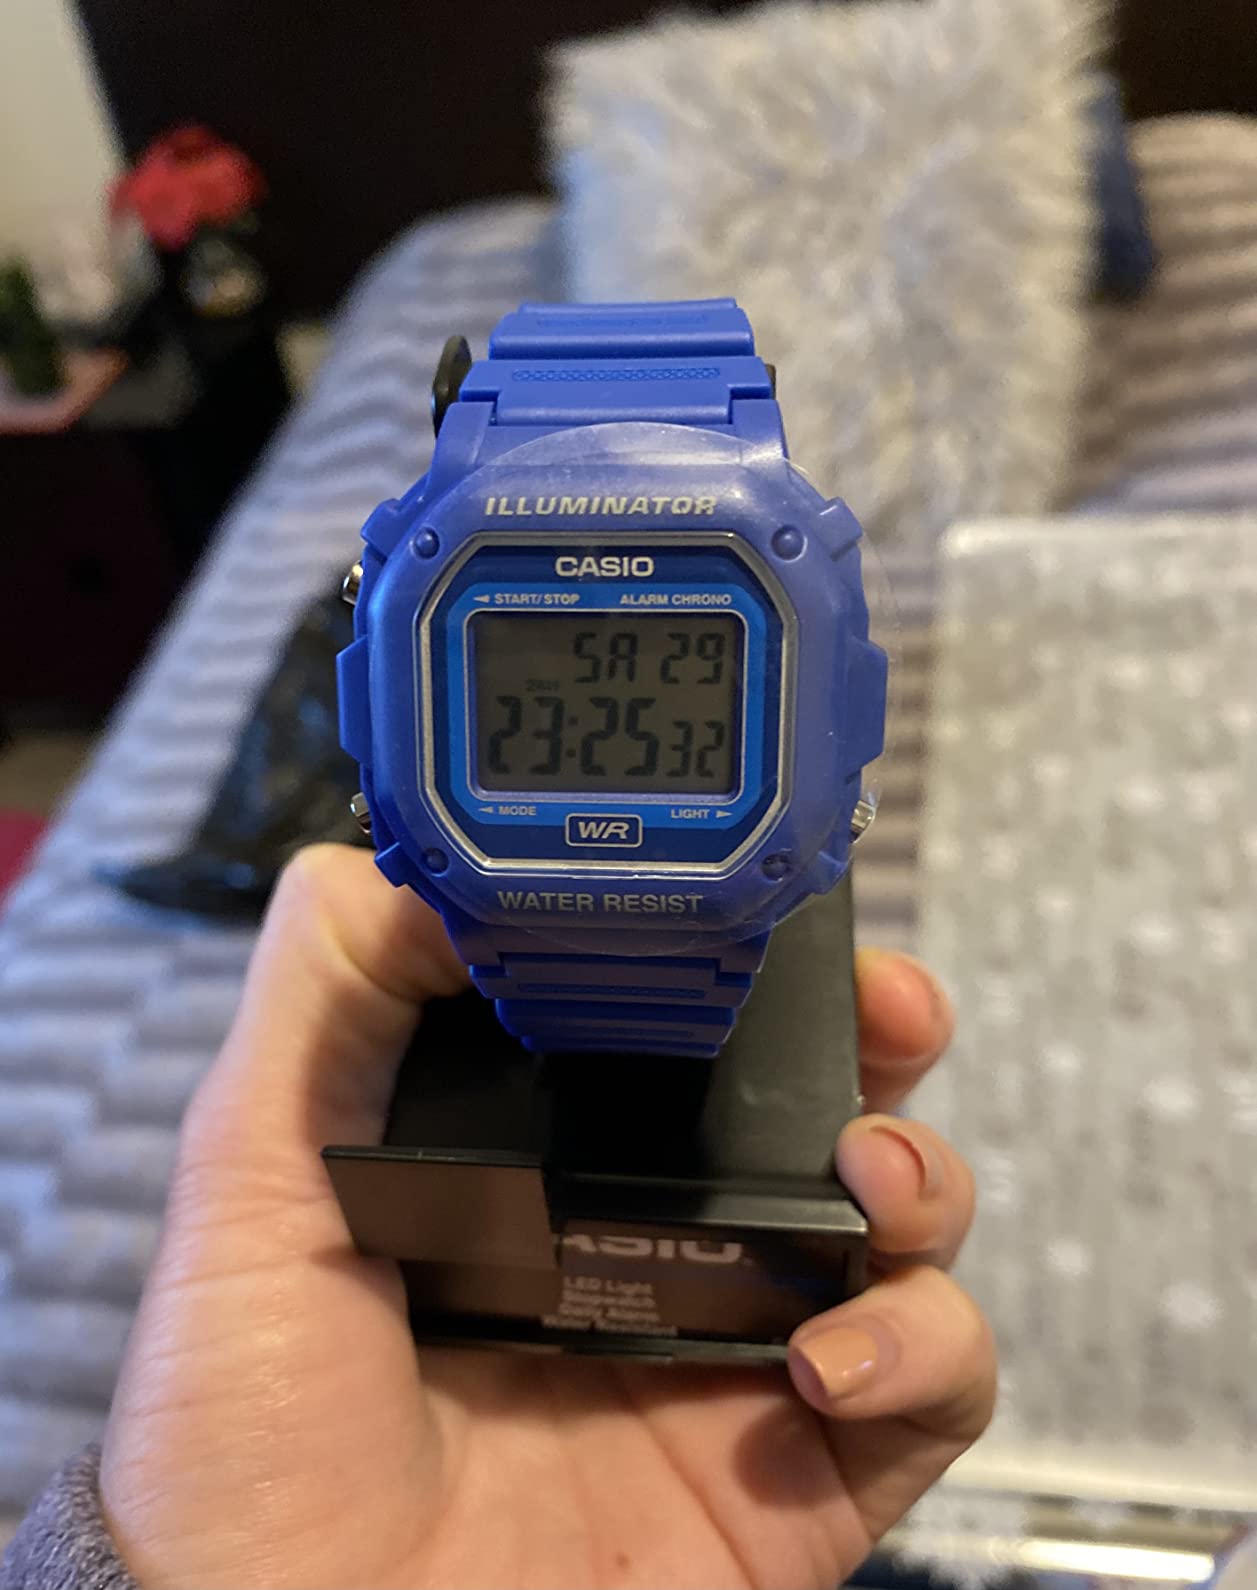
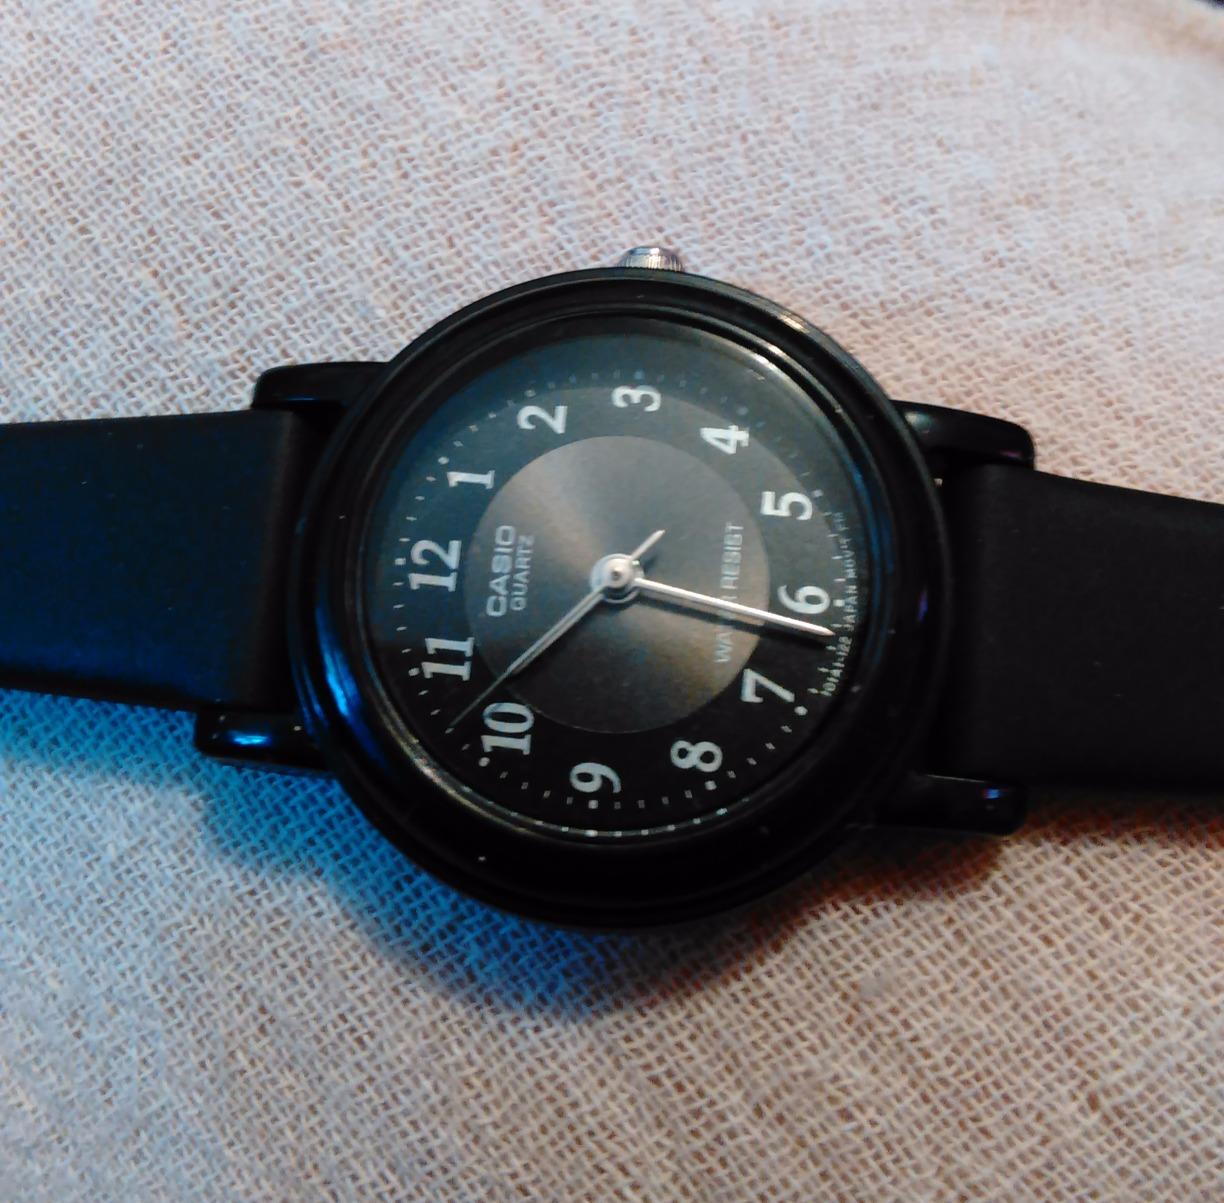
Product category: accessories_watch
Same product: no